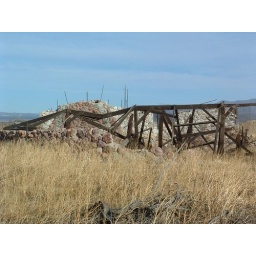
Note the greenand red arches in the wall